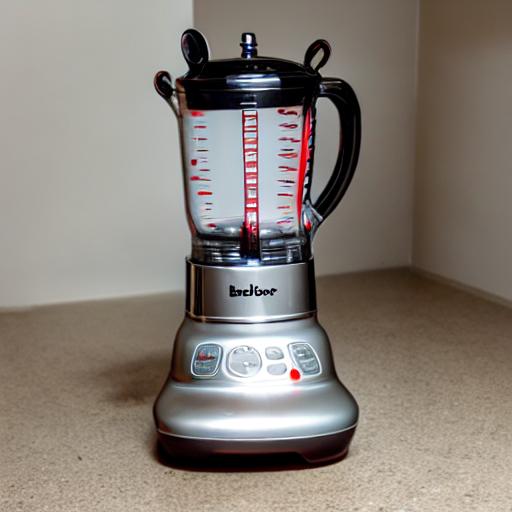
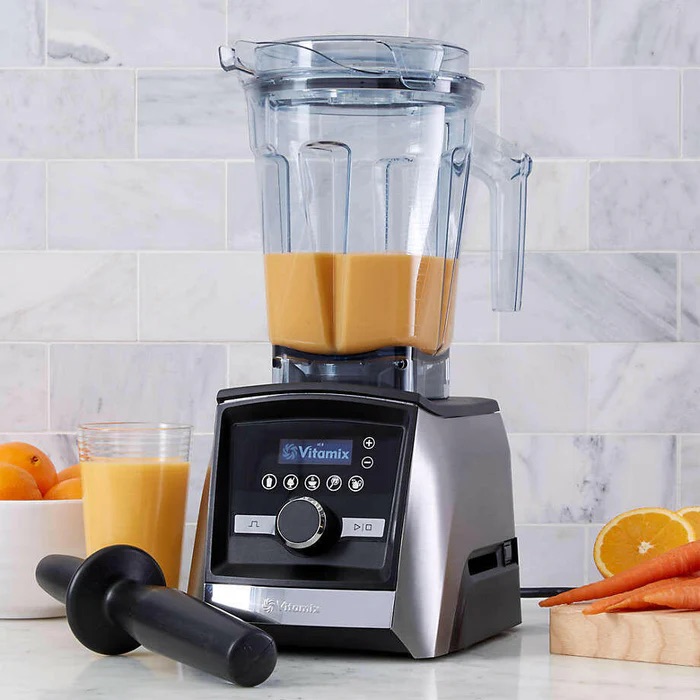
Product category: items_blender
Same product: no